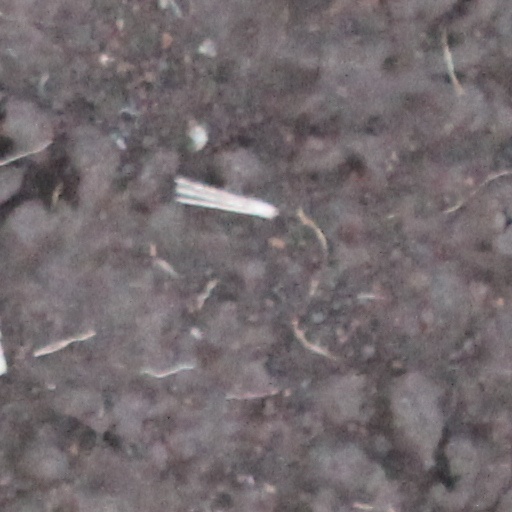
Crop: wheat